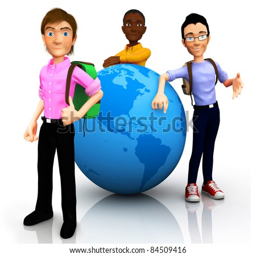
3d worldwide travelers with the globe and a backpack ? isolated